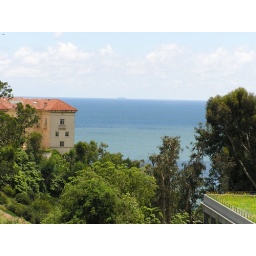
view from balcony above the entry way. The flowers at the lower right are planted on the roof of the parking garage.